Peebles' Corner Historic District

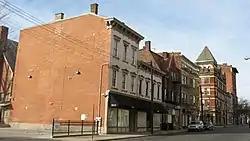
Buildings in the district

Peebles' Corner Historic District is a registered historic district surrounding the intersection of East McMillan Street and Gilbert Avenue in the neighborhood of Walnut Hills in Cincinnati, Ohio, United States. It was listed in the National Register of Historic Places on November 14, 1985.